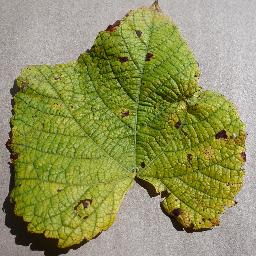
Label: Grape___Leaf_blight_(Isariopsis_Leaf_Spot)